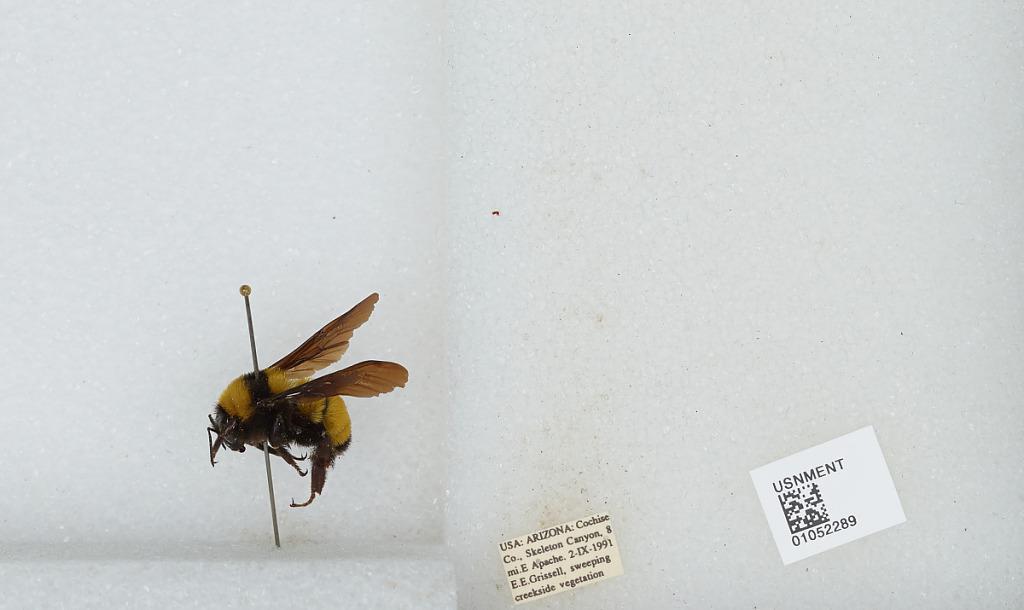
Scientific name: Bombus sp.
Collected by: E. Grissell
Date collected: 1991-9-2
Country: United States
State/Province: Arizona
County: Cochise
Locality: Skeleton Canyon, 8 miles East of Apache
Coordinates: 31.6006, -109.073